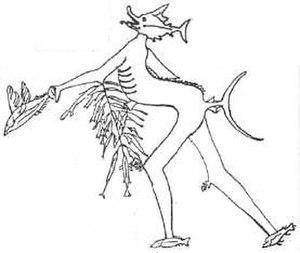
Les poissons dans la culture des populations humaines en contact avec ces animaux ont toujours occupé une place particulière. Dans la culture occidentale, les grands poissons prédateurs, en particulier les requins, ont souvent nourri des histoires d'horreur.